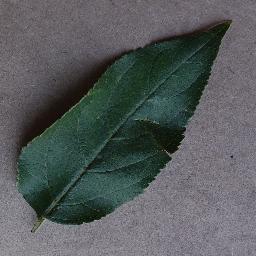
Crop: apple
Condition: healthy